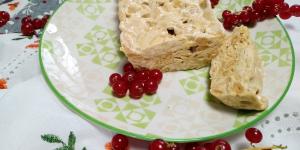
turron de alicante